Uma Oya Hydropower Complex

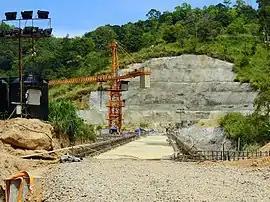
Puhulpola Dam under construction in March 2018.

Dalgolla Oya is impounded by the roller-compacted concrete Puhulpola Dam (PD), which is a gravity dam measuring and in length and height, respectively. The damming of this river creates the Puhulpola Reservoir (PR), which has a gross storage of . The dam has a volume of approximately , and consists of three chute spillways, allowing a combined discharge of up to .